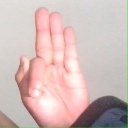
अक्षर: फ